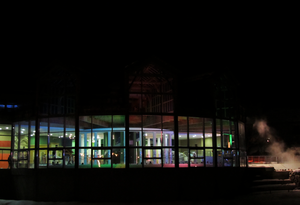
Les grands Bains du Monêtier (Hautes-Alpes)